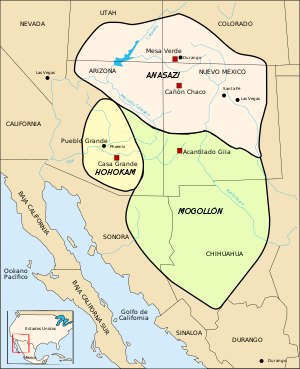
Oprindelige Puebloere
Kort over Anasazifolkets utbredning.
Oprindelige Puebloere var et gammelt indfødt amerikansk folkeslag, der var udbredt i det nutidige Four Corners-område i USA, bestående af det sydlige Utah, det nordlige Arizona, nordvestlige New Mexico, og sydvestlige Colorado. Det menes, at de oprindelige puebloere udviklede sig, i det mindste delvist, fra Oshara-kulturen, som udviklede sig fra Picosa-kulturen. De boede blandt andet i små familie grubehuse, større klan bebyggelser, større bylignende lokaliteter og grotteboliger. De Oprindelige Puebloer havde et komplekst netværk, der strakte sig over Colorado Plateauet og forbandt hundredvis af bosættelser og befolkningscentre. De havde særskilt kendskab til astronomi, der afsløres i deres arkitektur. Kiva, et religiøst sted, der blev brugt til ceremonielle formål, var en integreret del af Oprindelige Puebloers samfund.